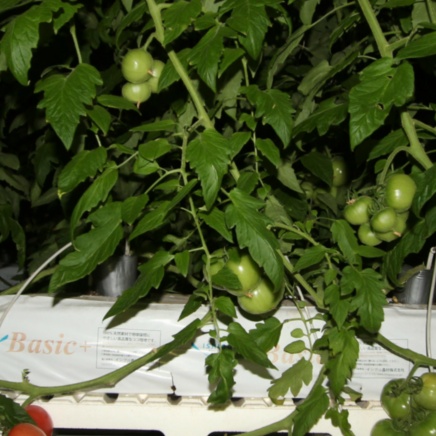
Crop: tomato